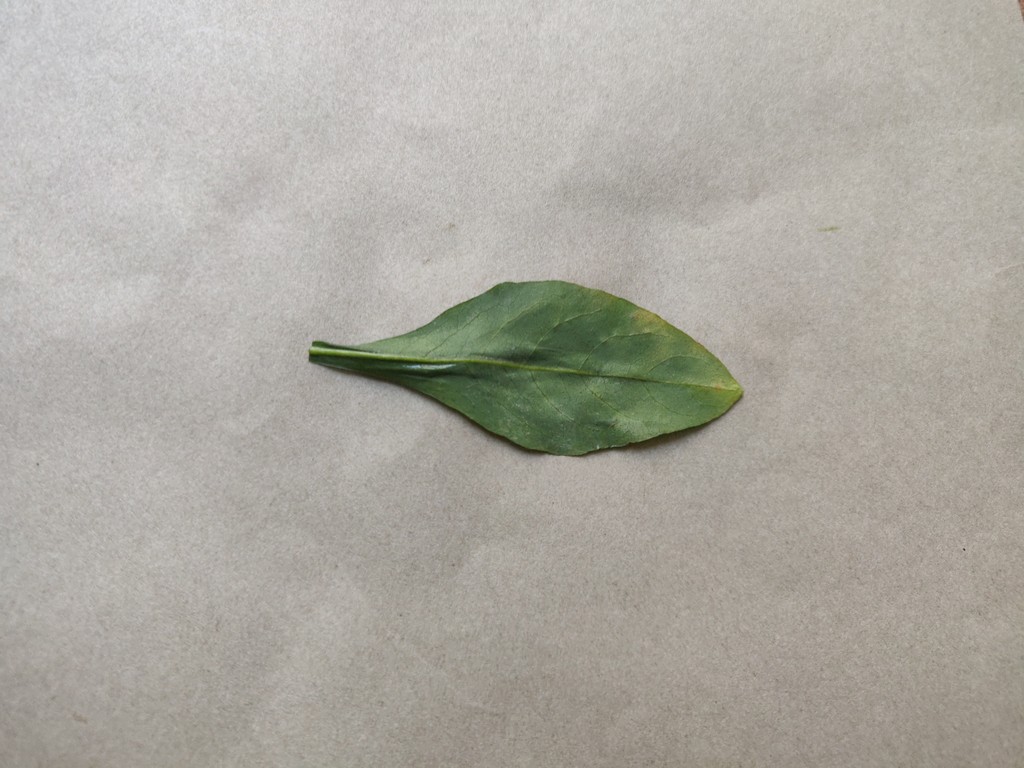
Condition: Unhealthy
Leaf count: single
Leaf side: back